Nosson Meir Wachtfogel

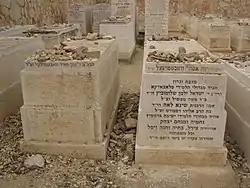
The graves of Wachtfogel (left) and his wife, Chava, in the Har HaMenuchot cemetery of Jerusalem. The names of her parents and siblings killed in the Holocaust are engraved on the side of her tombstone.

In 1997 Wachtfogel and Rabbi Shlomo Wolbe led a delegation of senior rabbis, "roshei yeshiva" and "mashgichim" to try to save a Jewish cemetery from destruction in the city of Kaliningrad. The mayor said that this prompted him to sign the permit for its protection.